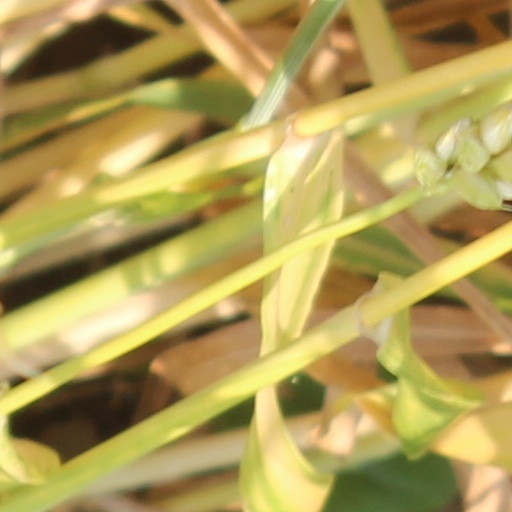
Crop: wheat